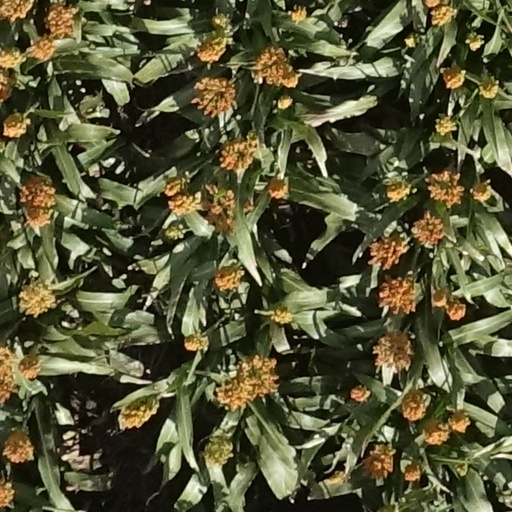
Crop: sorghum